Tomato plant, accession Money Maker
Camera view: bottom (45 deg); turntable rotation: 300 degrees
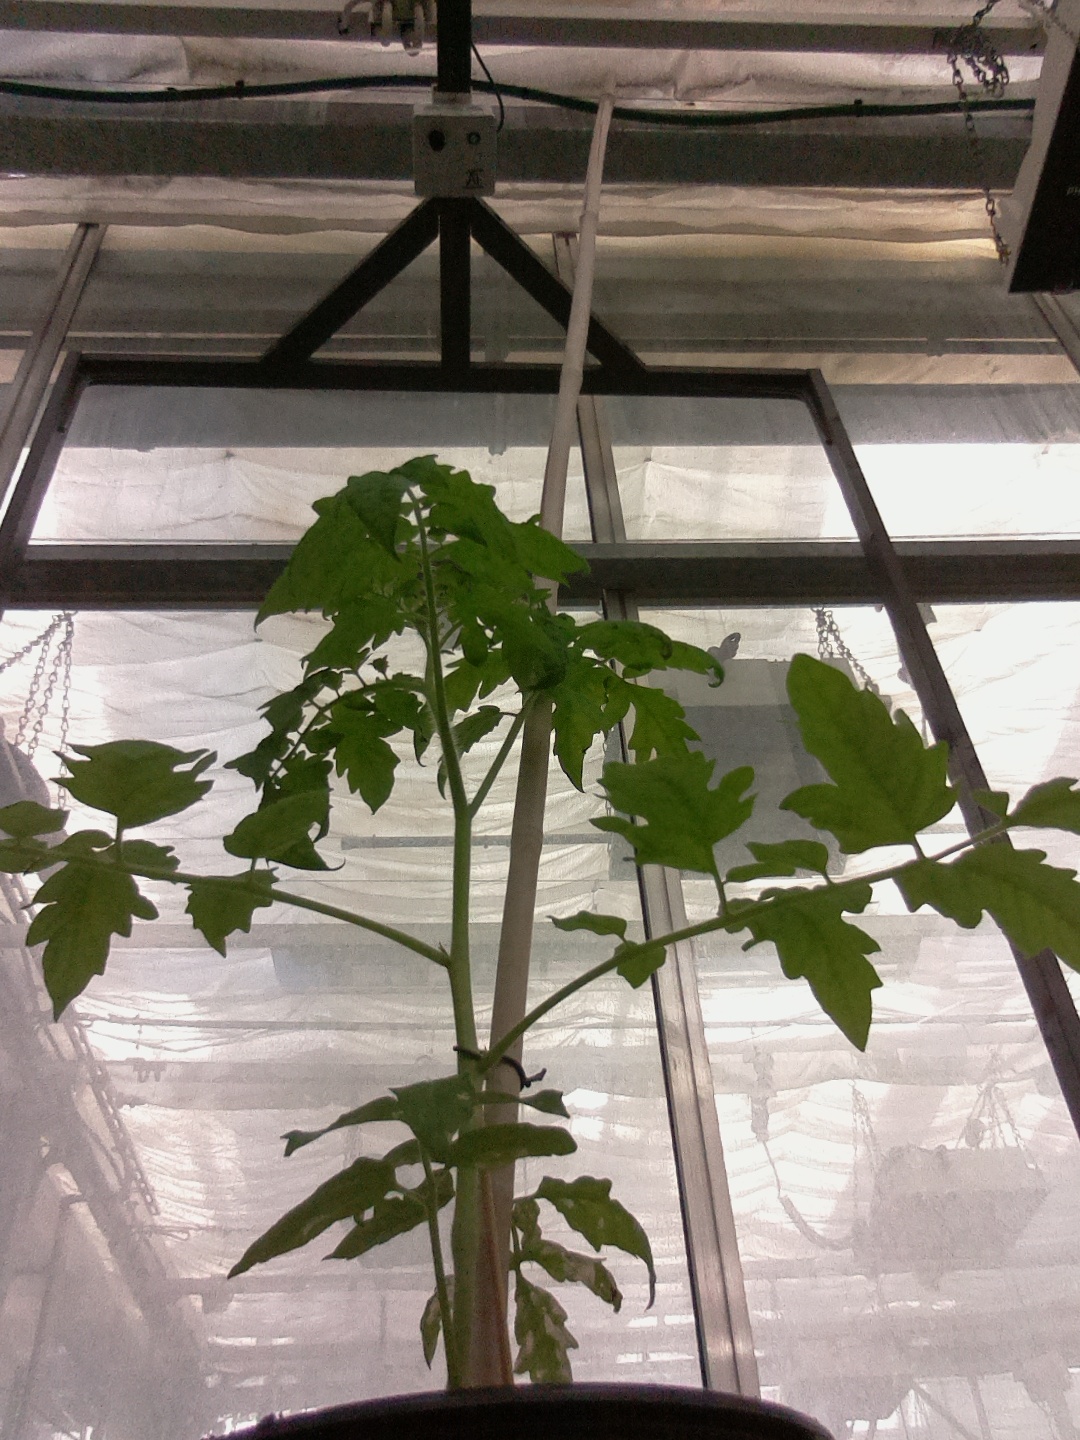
BBCH growth stage 14: 8 of true leaves visible